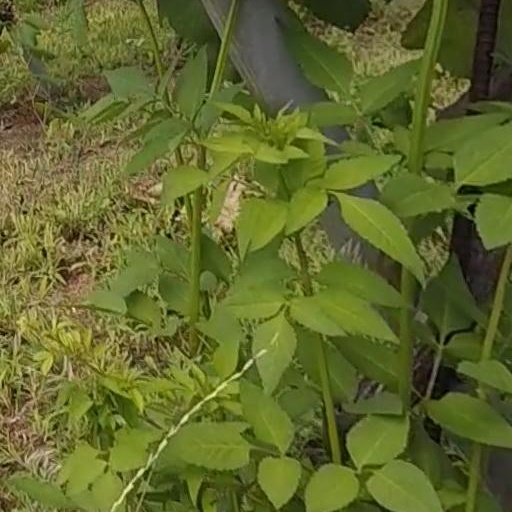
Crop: grape